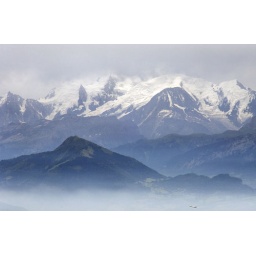
view from high up on the Jura, above aeroplane taking off.. can be seen at base of picture.